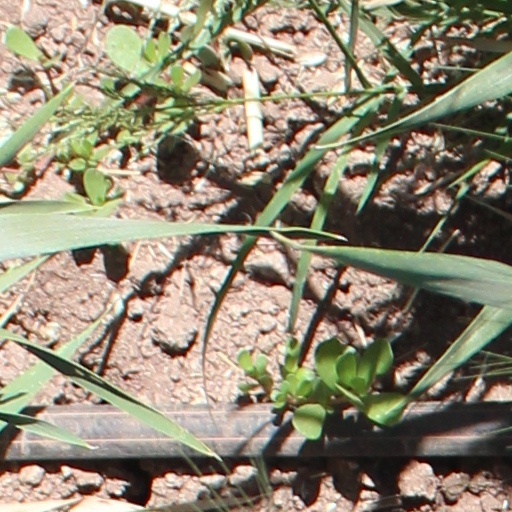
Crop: wheat